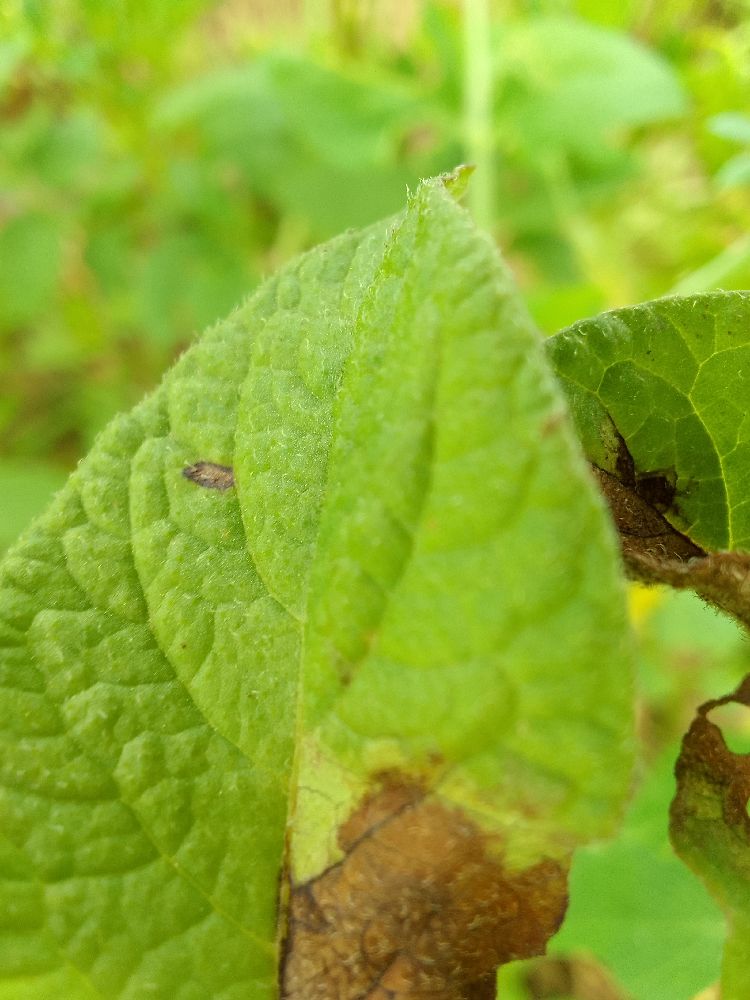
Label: Late blight